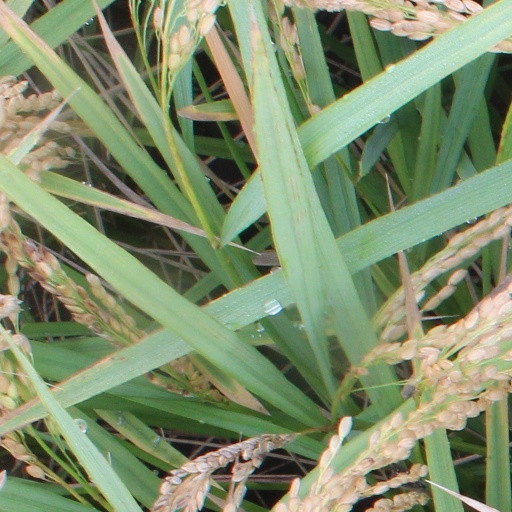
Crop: rice